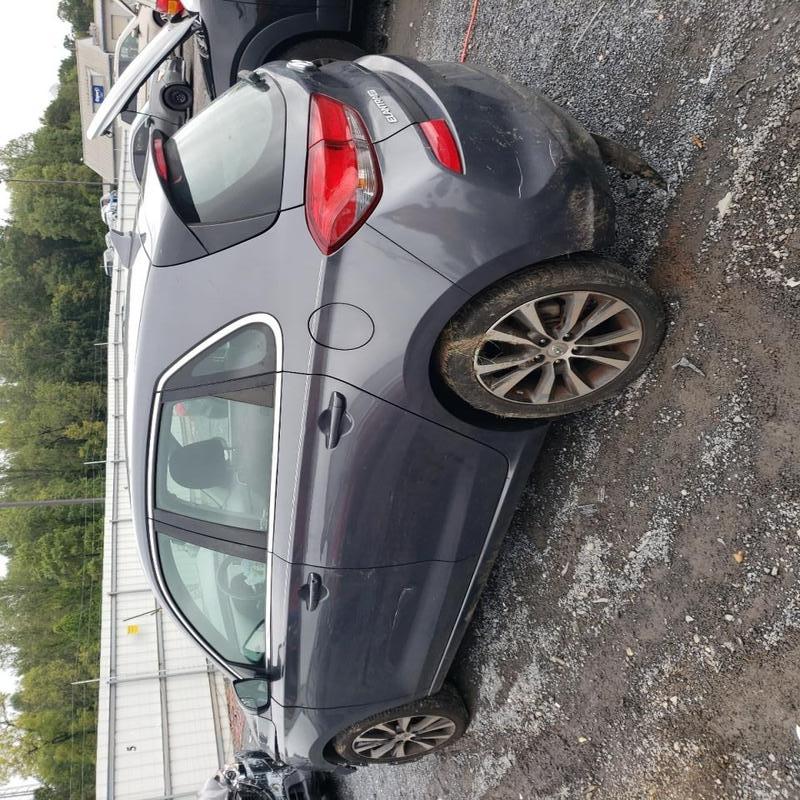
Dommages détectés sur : plaque d'immatriculation arrière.
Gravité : mineur